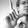
ASL letter: L